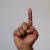
The image shows a hand gesture representing the letter 'D' in Indian Sign Language.